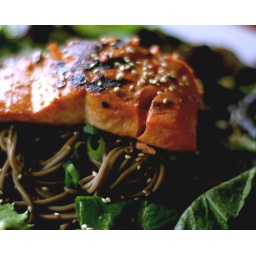
Wild Alaskan salmon grilled in teriyaki sauce and served with cold soba noodles on a bed of green salad